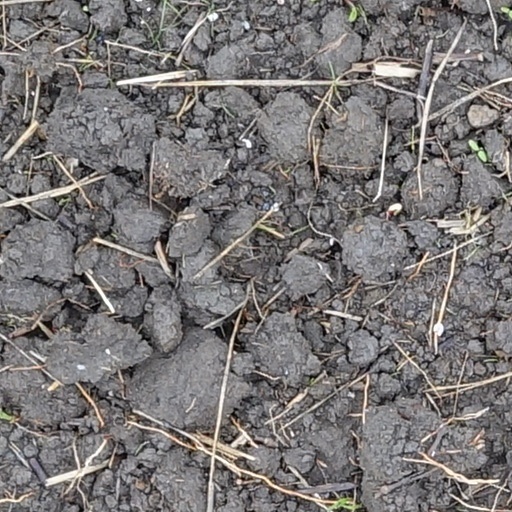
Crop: wheat